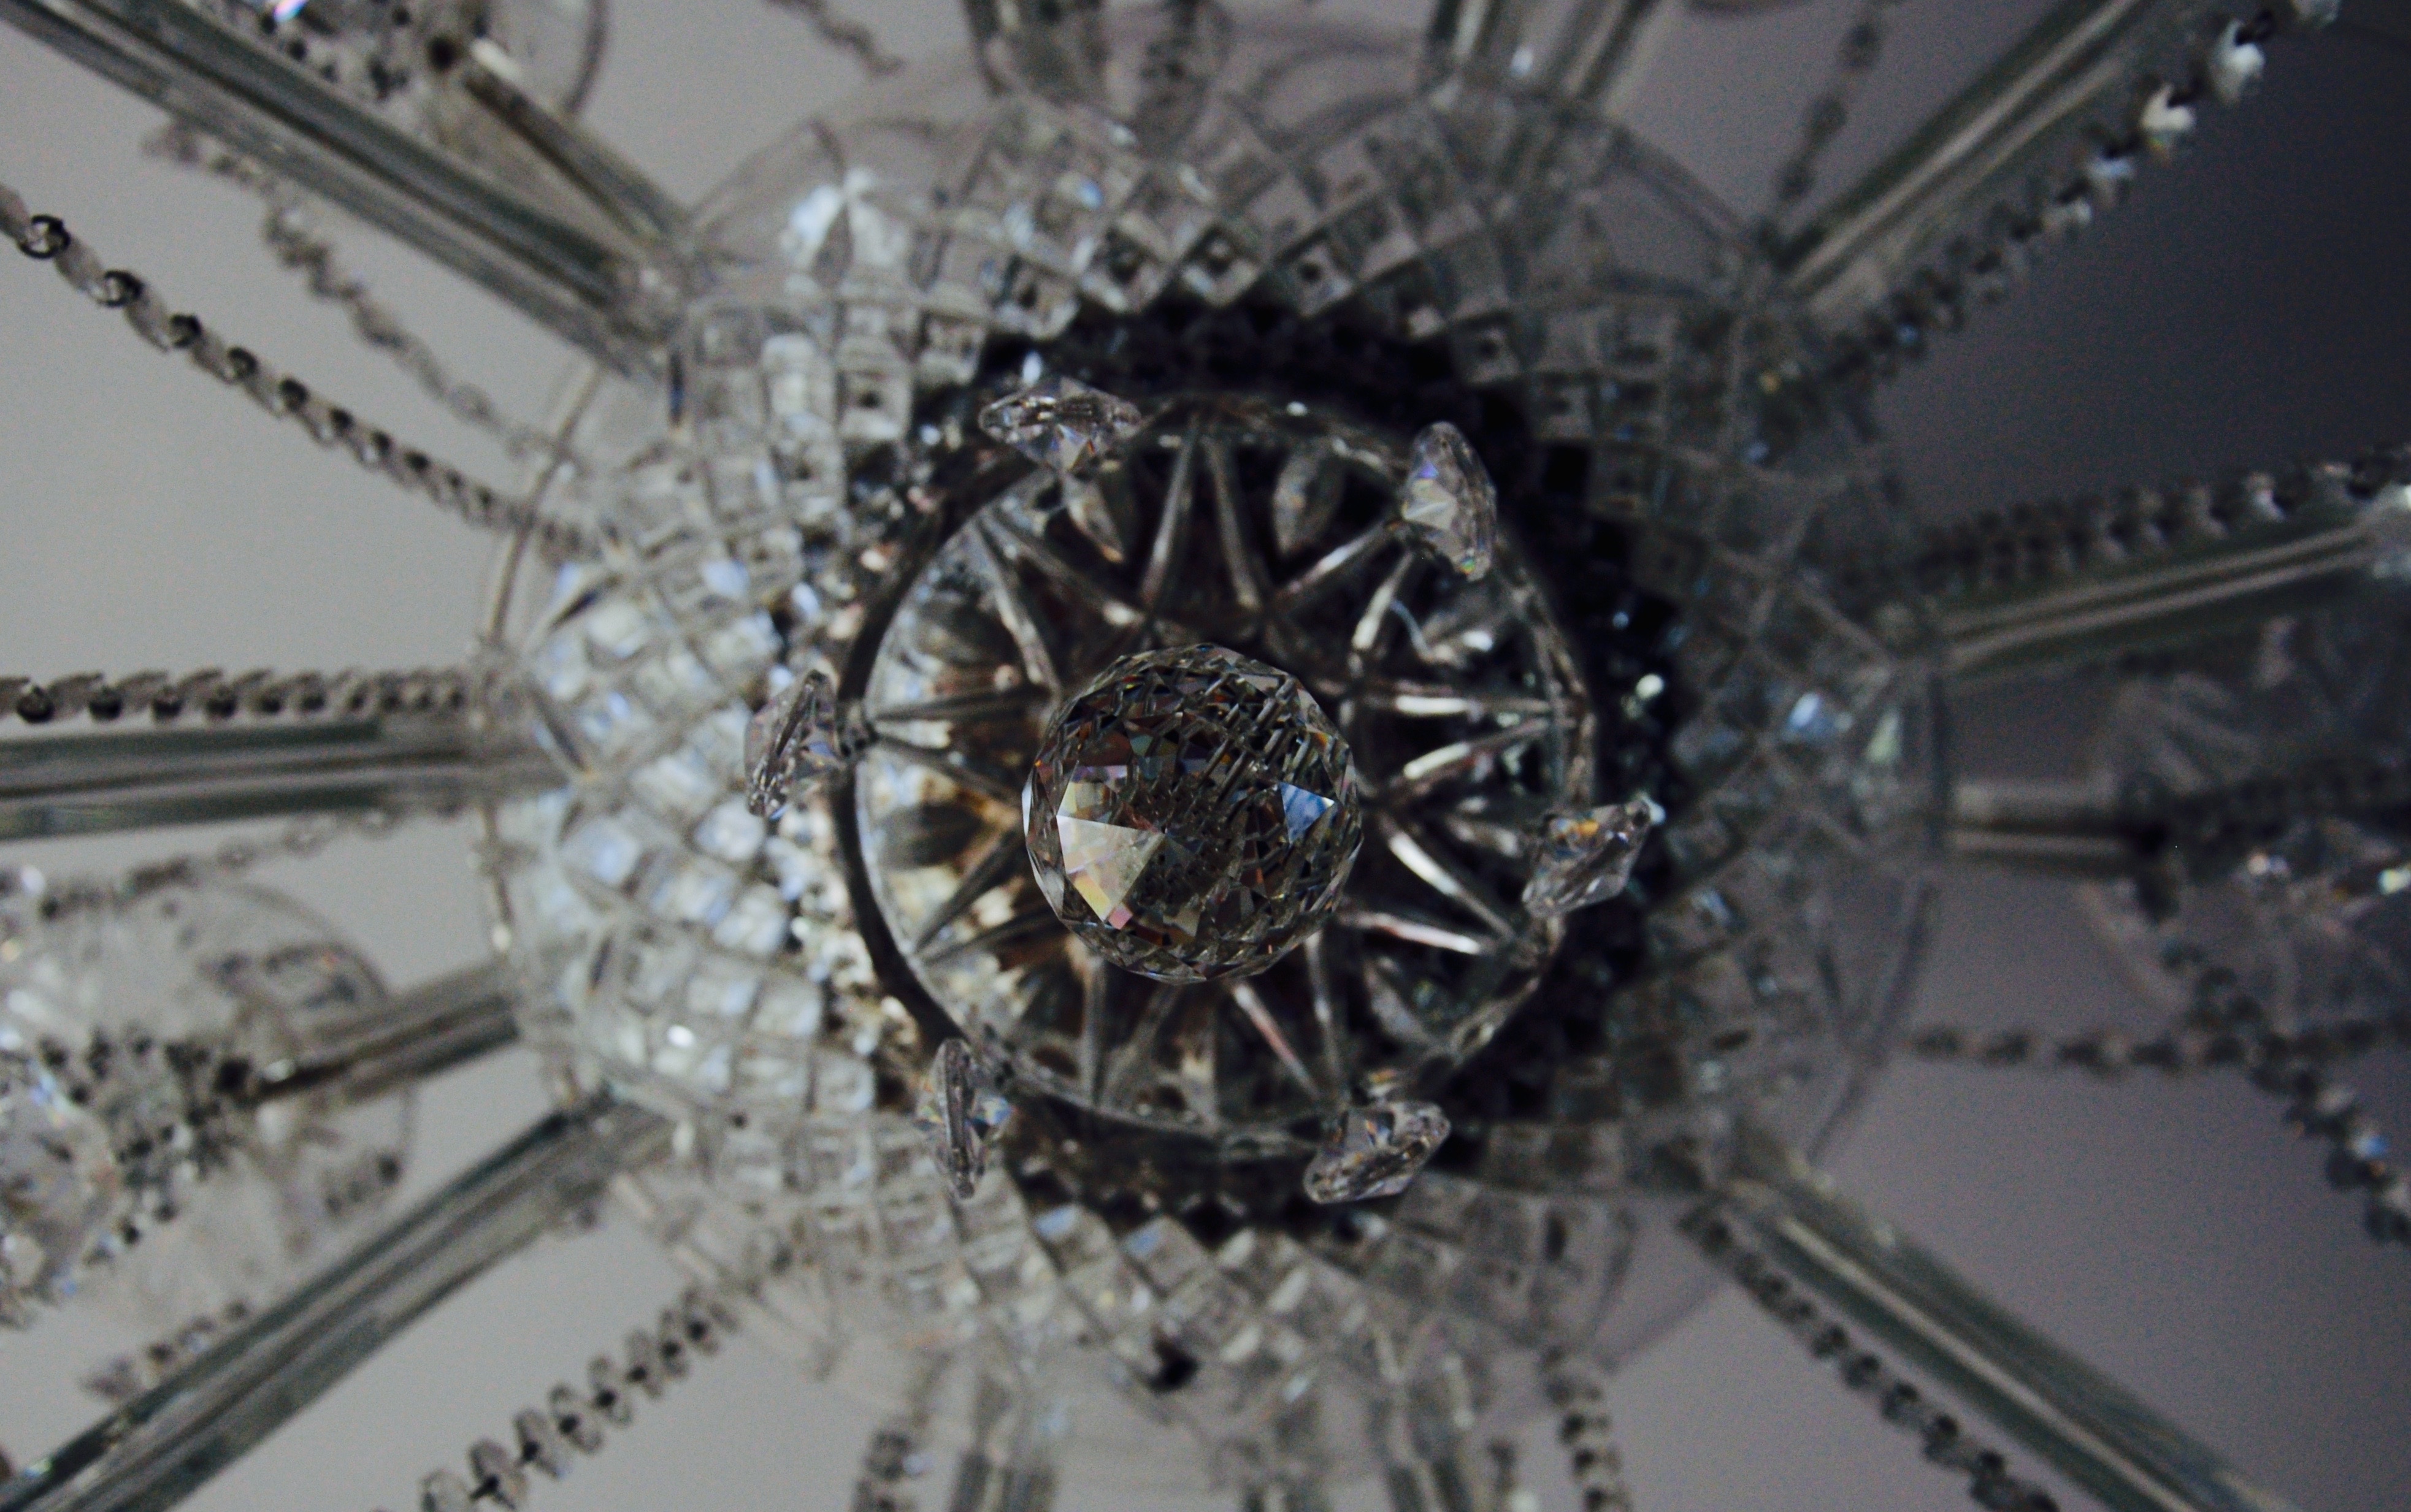
lighting, symmetry, light fixture, chandelier, aircraft engine